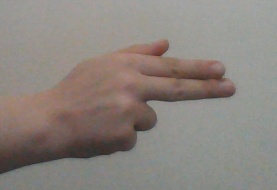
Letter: ghain